Formaldehyde

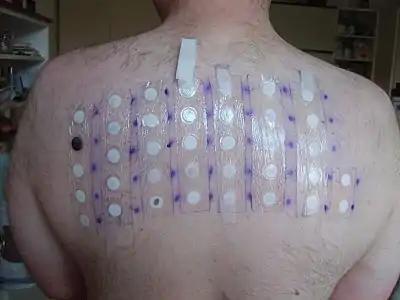
Patch test

For most people, irritation from formaldehyde is temporary and reversible, although formaldehyde can cause allergies and is part of the standard patch test series. In 2005–06, it was the seventh-most-prevalent allergen in patch tests (9.0%). People with formaldehyde allergy are advised to avoid formaldehyde releasers as well (e.g., Quaternium-15, imidazolidinyl urea, and diazolidinyl urea). People who suffer allergic reactions to formaldehyde tend to display lesions on the skin in the areas that have had direct contact with the substance, such as the neck or thighs (often due to formaldehyde released from permanent press finished clothing) or dermatitis on the face (typically from cosmetics). Formaldehyde has been banned in cosmetics in both Sweden and Japan.